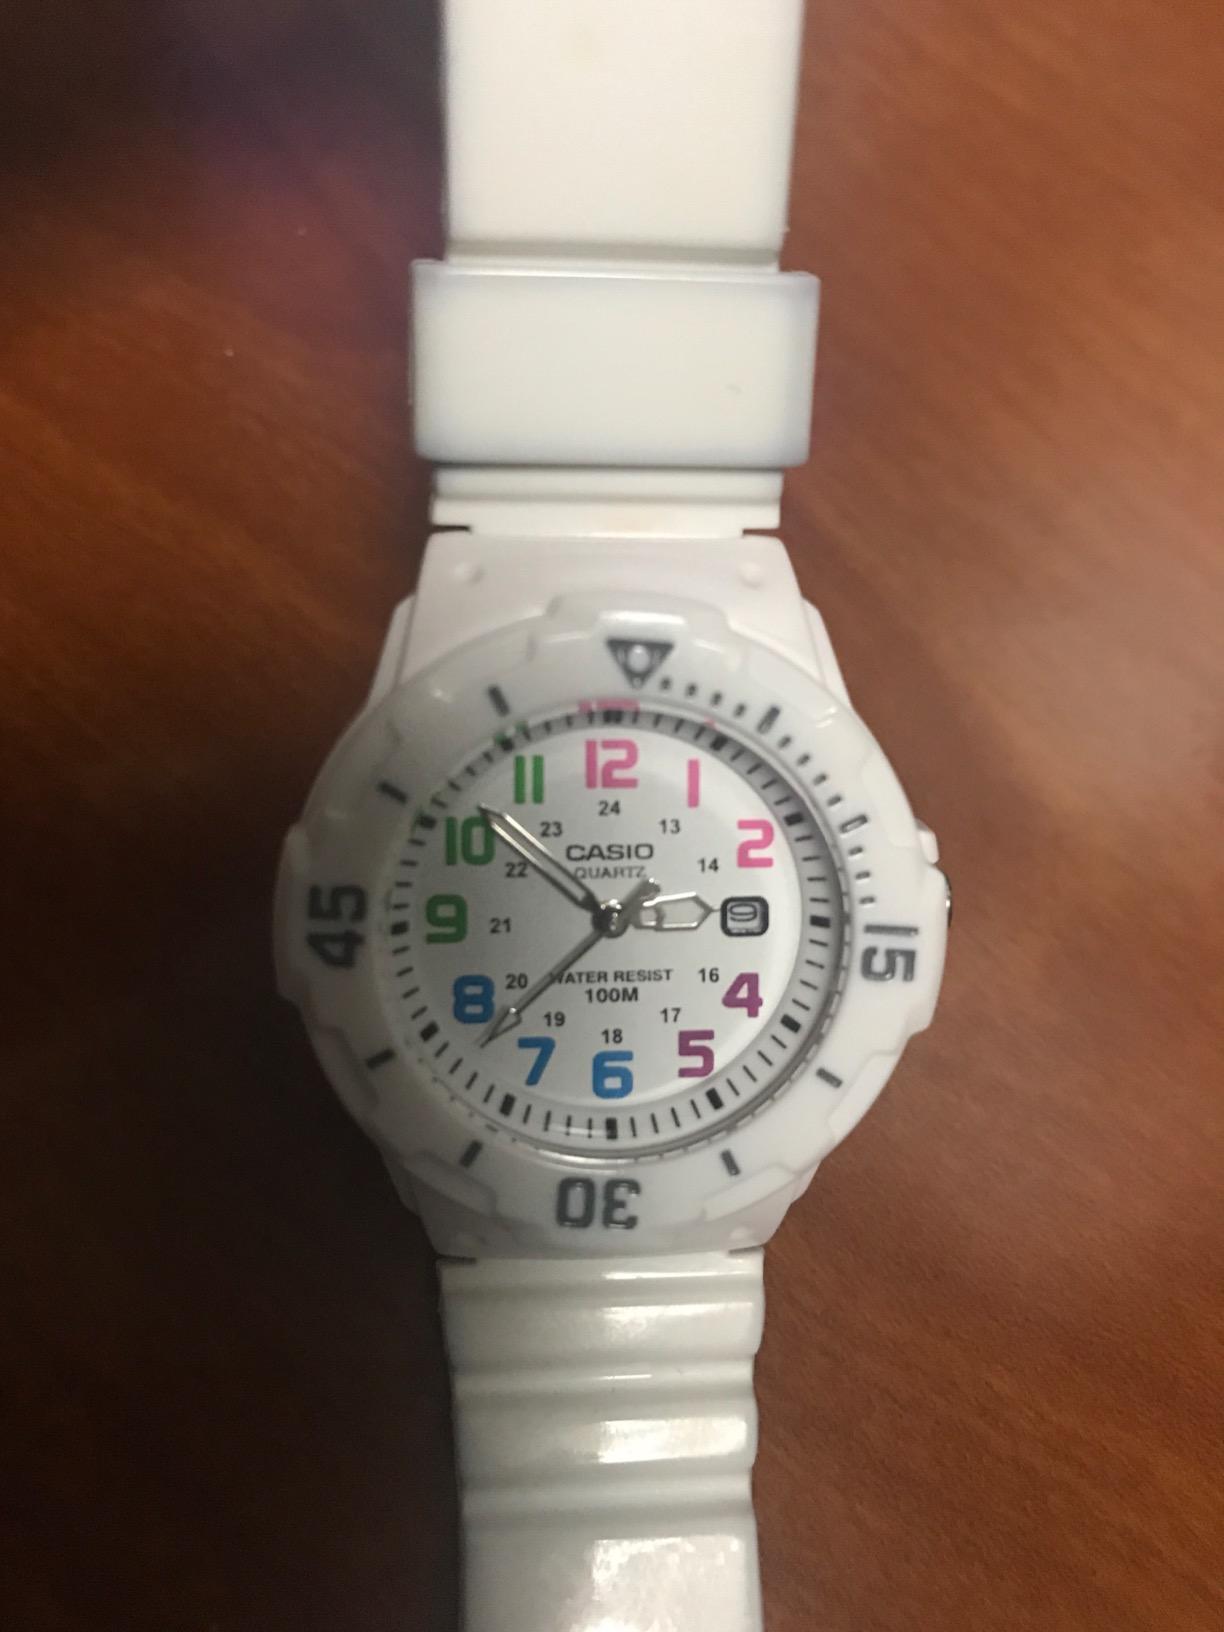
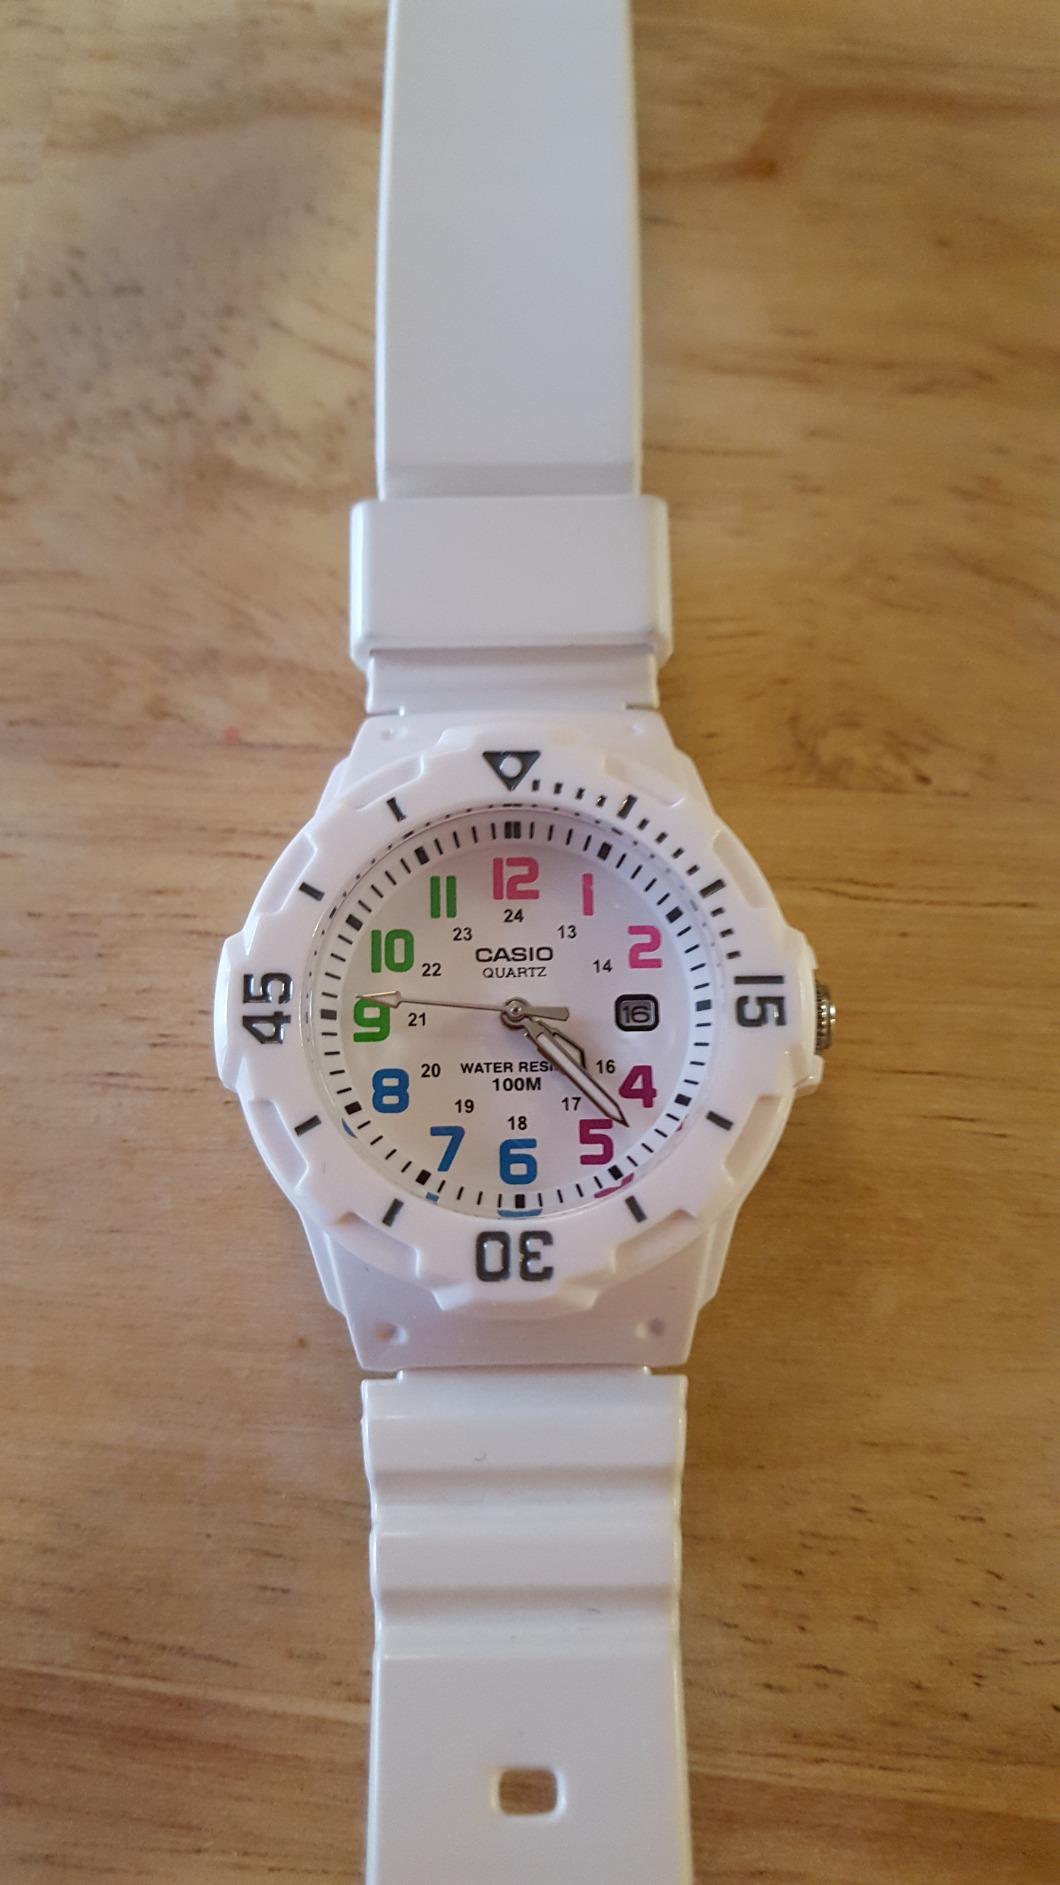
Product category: accessories_watch
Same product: yes